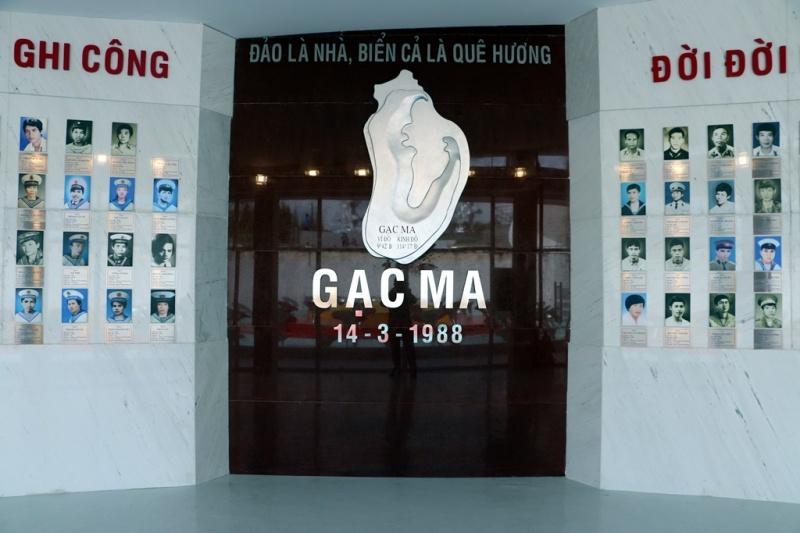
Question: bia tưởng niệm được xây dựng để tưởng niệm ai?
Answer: tưởng niệm những chiến sĩ trong sự kiện gạc ma